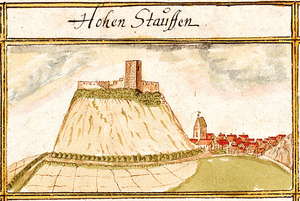
Le château de Hohenstaufen est la ruine d'un château médiéval situé sur un sommet de la localité de Hohenstaufen, aujourd'hui un quartier de la ville allemande de Göppingen dans le land de Bade-Wurtemberg. Il est connu pour avoir donné son nom à la Maison de Hohenstaufen.